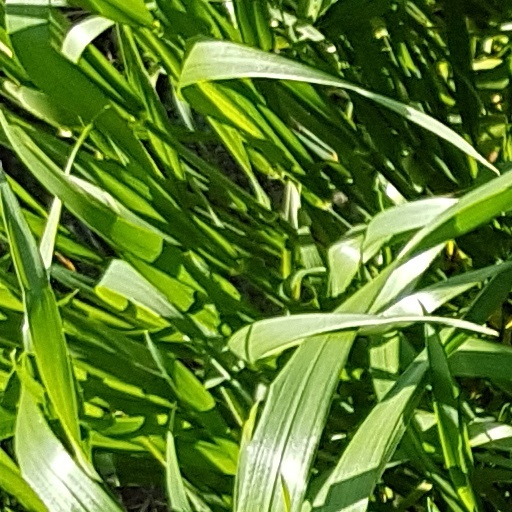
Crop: wheat